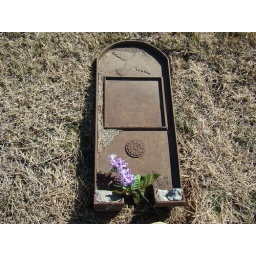
Made of Metal and the name plate gone but a flower left by someone.